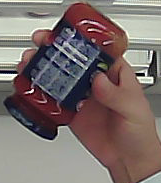
Product: barilla_pomodoro